Betty Castor

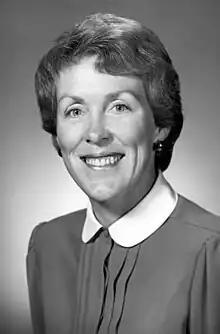
Castor in 1984

Elizabeth Castor (born May 11, 1941) is an American educator and former politician. Castor was elected to the Florida Senate and as Florida Education Commissioner, and she subsequently served as the President of the University of South Florida, and President of the National Board for Professional Teaching Standards.